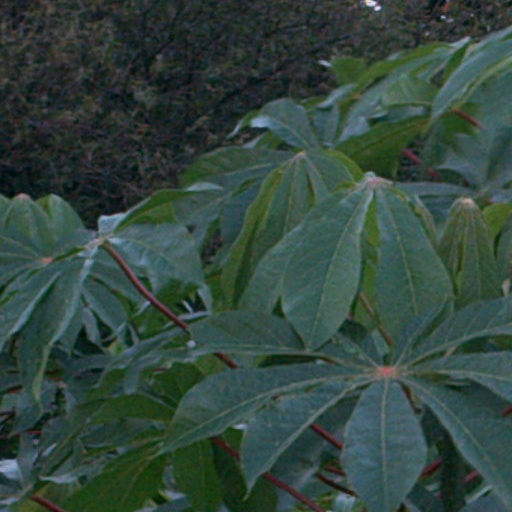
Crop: cassava